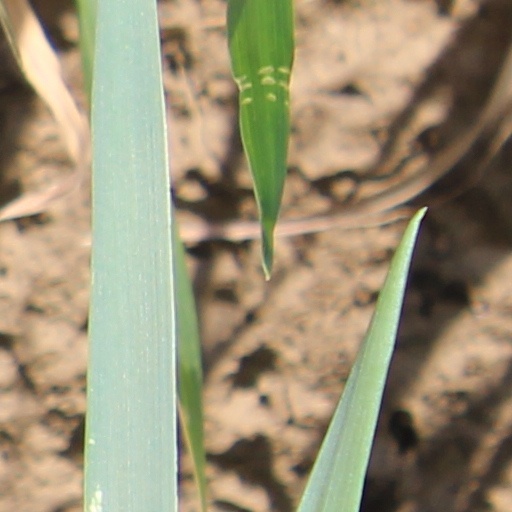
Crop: wheat